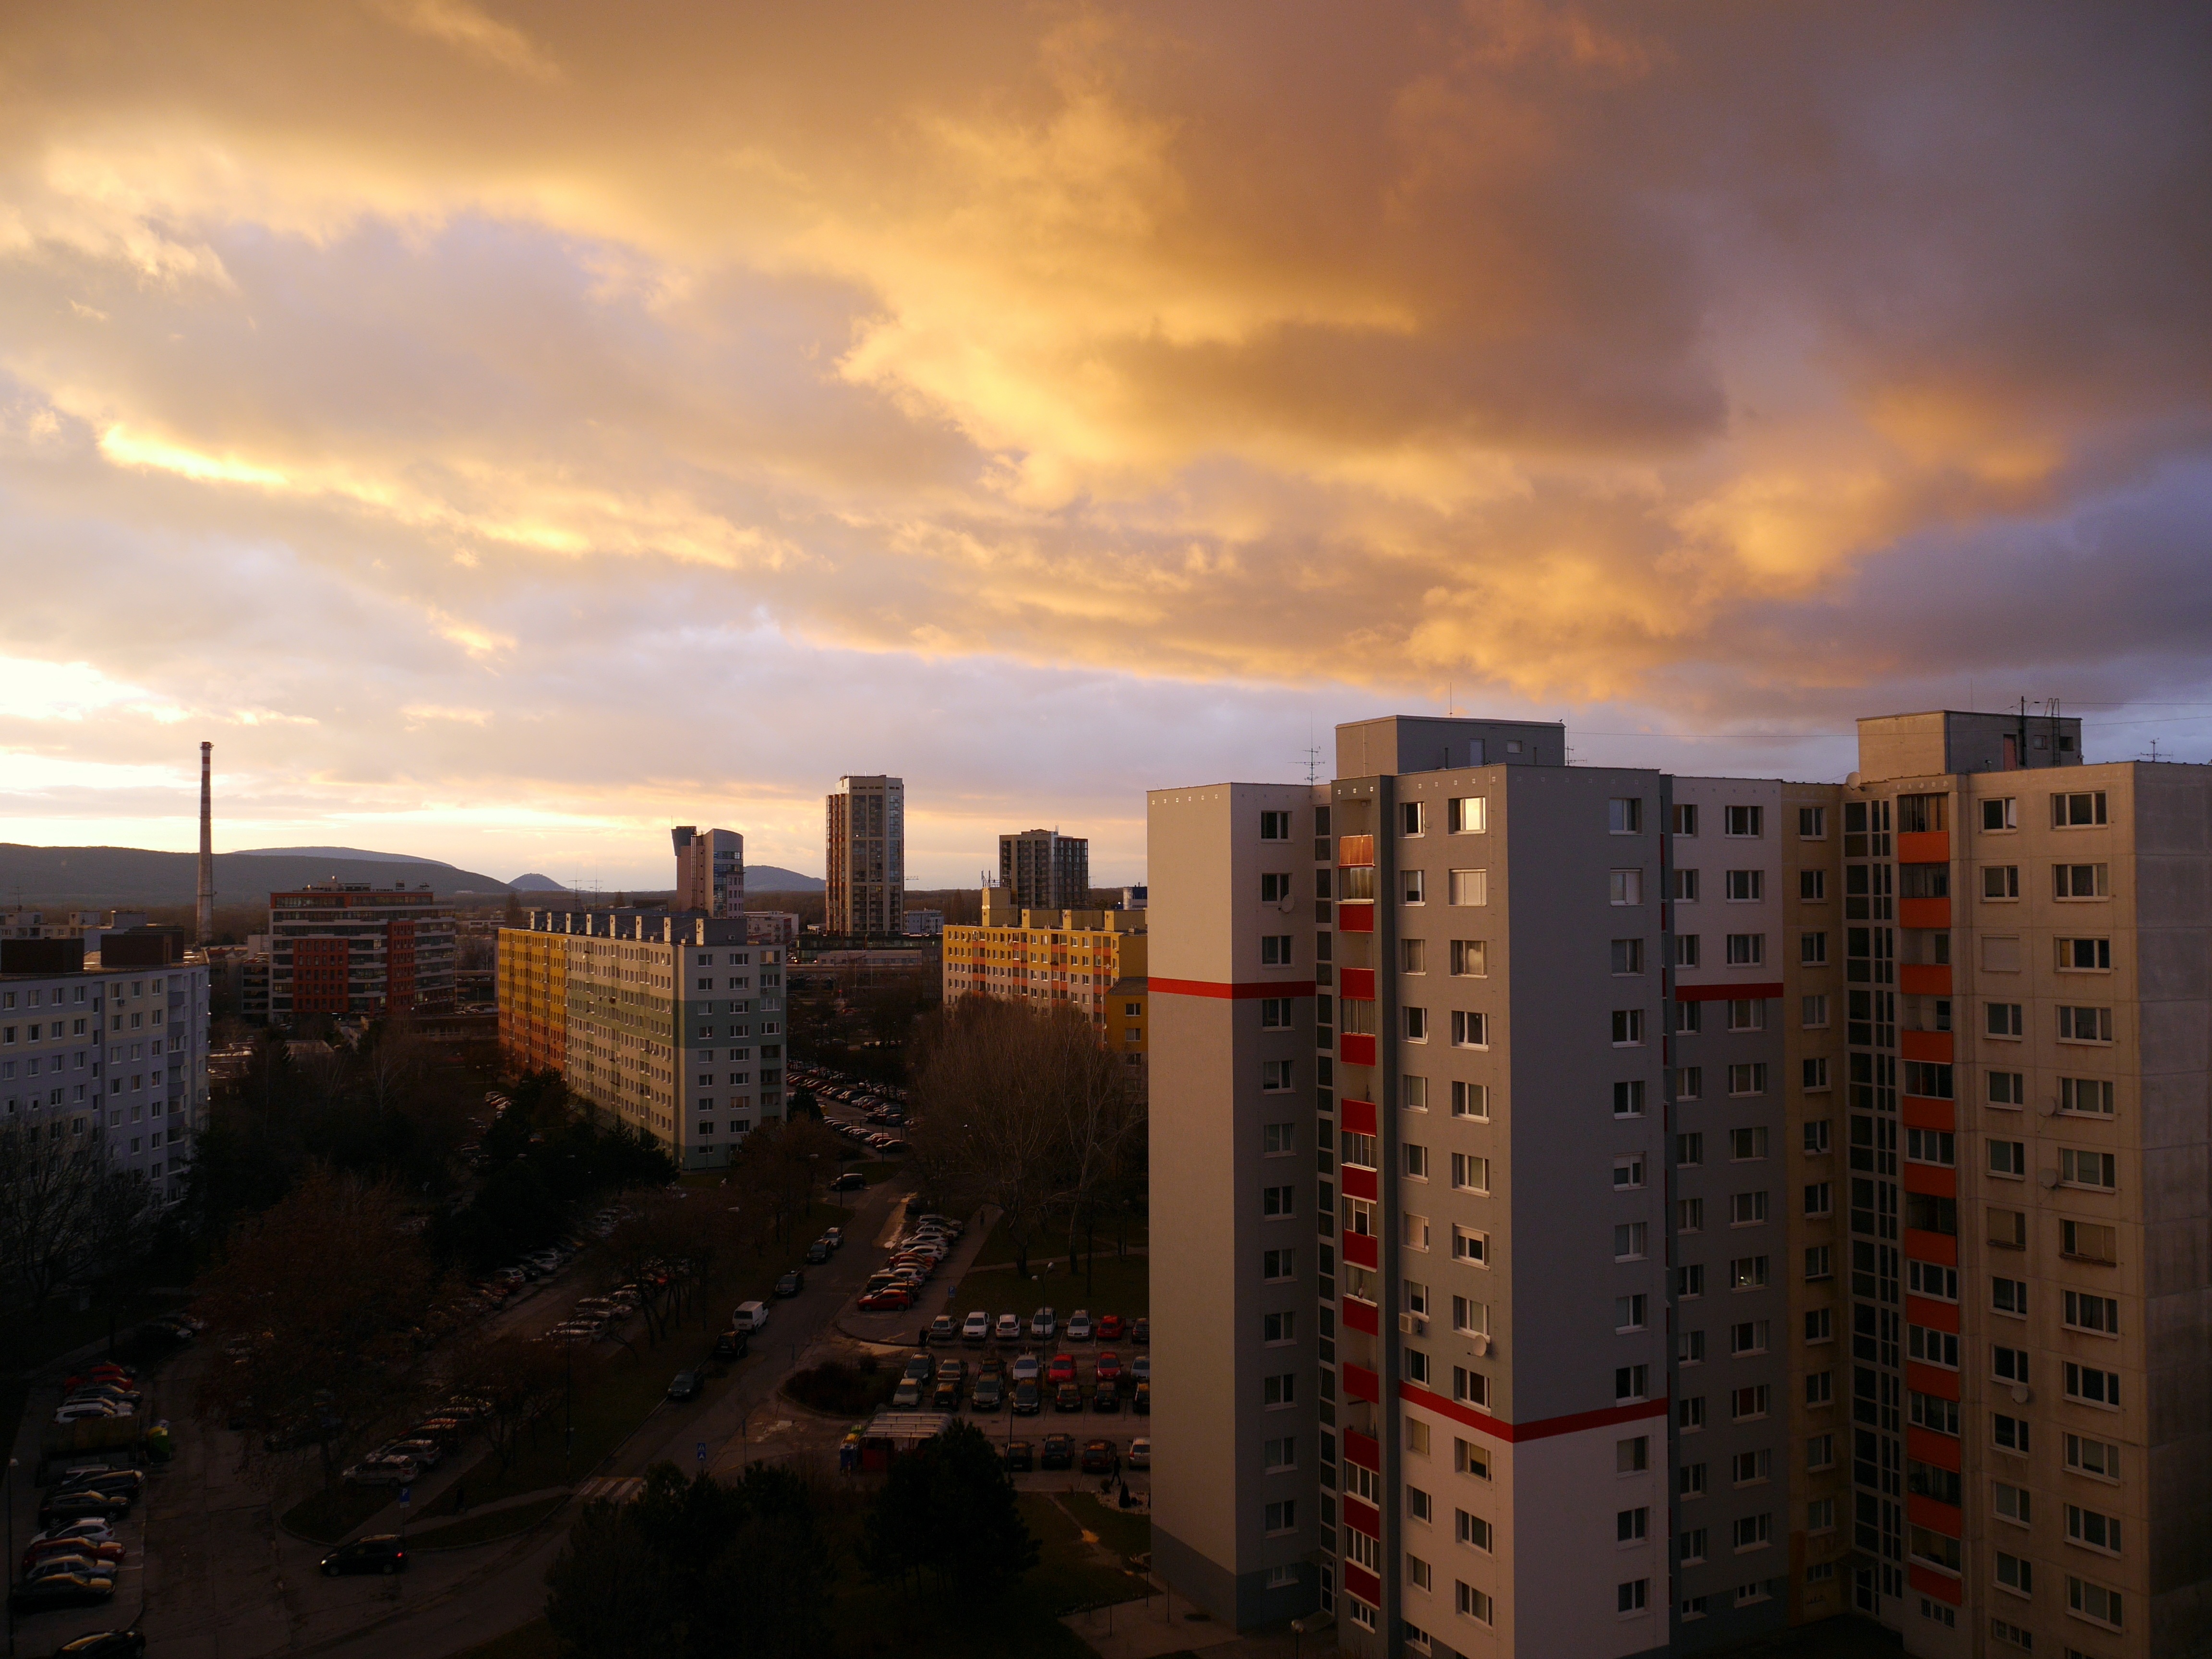
horizon, sky, sunset, skyline, night, sunlight, morning, dawn, city, skyscraper, cityscape, downtown, dusk, evening, reflection, tower block, metropolis, bratislava, the sky, slovakia, the clouds, urban area, residential area, human settlement, metropolitan area